Sport in Italy

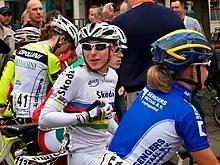
Giorgia Bronzini cyclist specializing in road and track events, known for her sprinting abilities and multiple world championship titles in track cycling.

The governing body of Athletics ("atletica leggera" in Italian) in Italy is Italian Athletics Federation affiliated to European federation, the European Athletic Association (EAA), international federation, the International Association of Athletics Federations (IAAF) and Italian National Olympic Committee (CONI), which in turn is a member of International Olympic Committee (IOC).